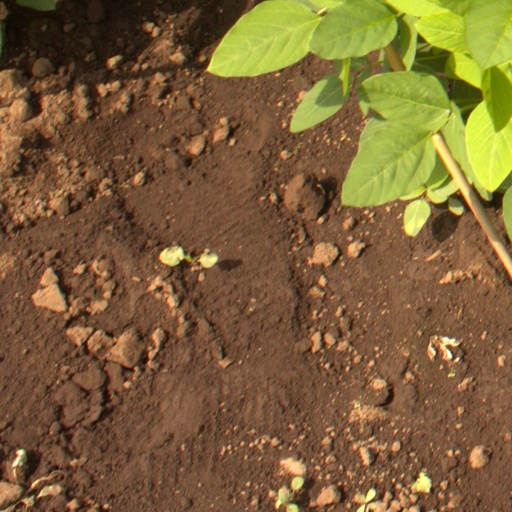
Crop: soybean